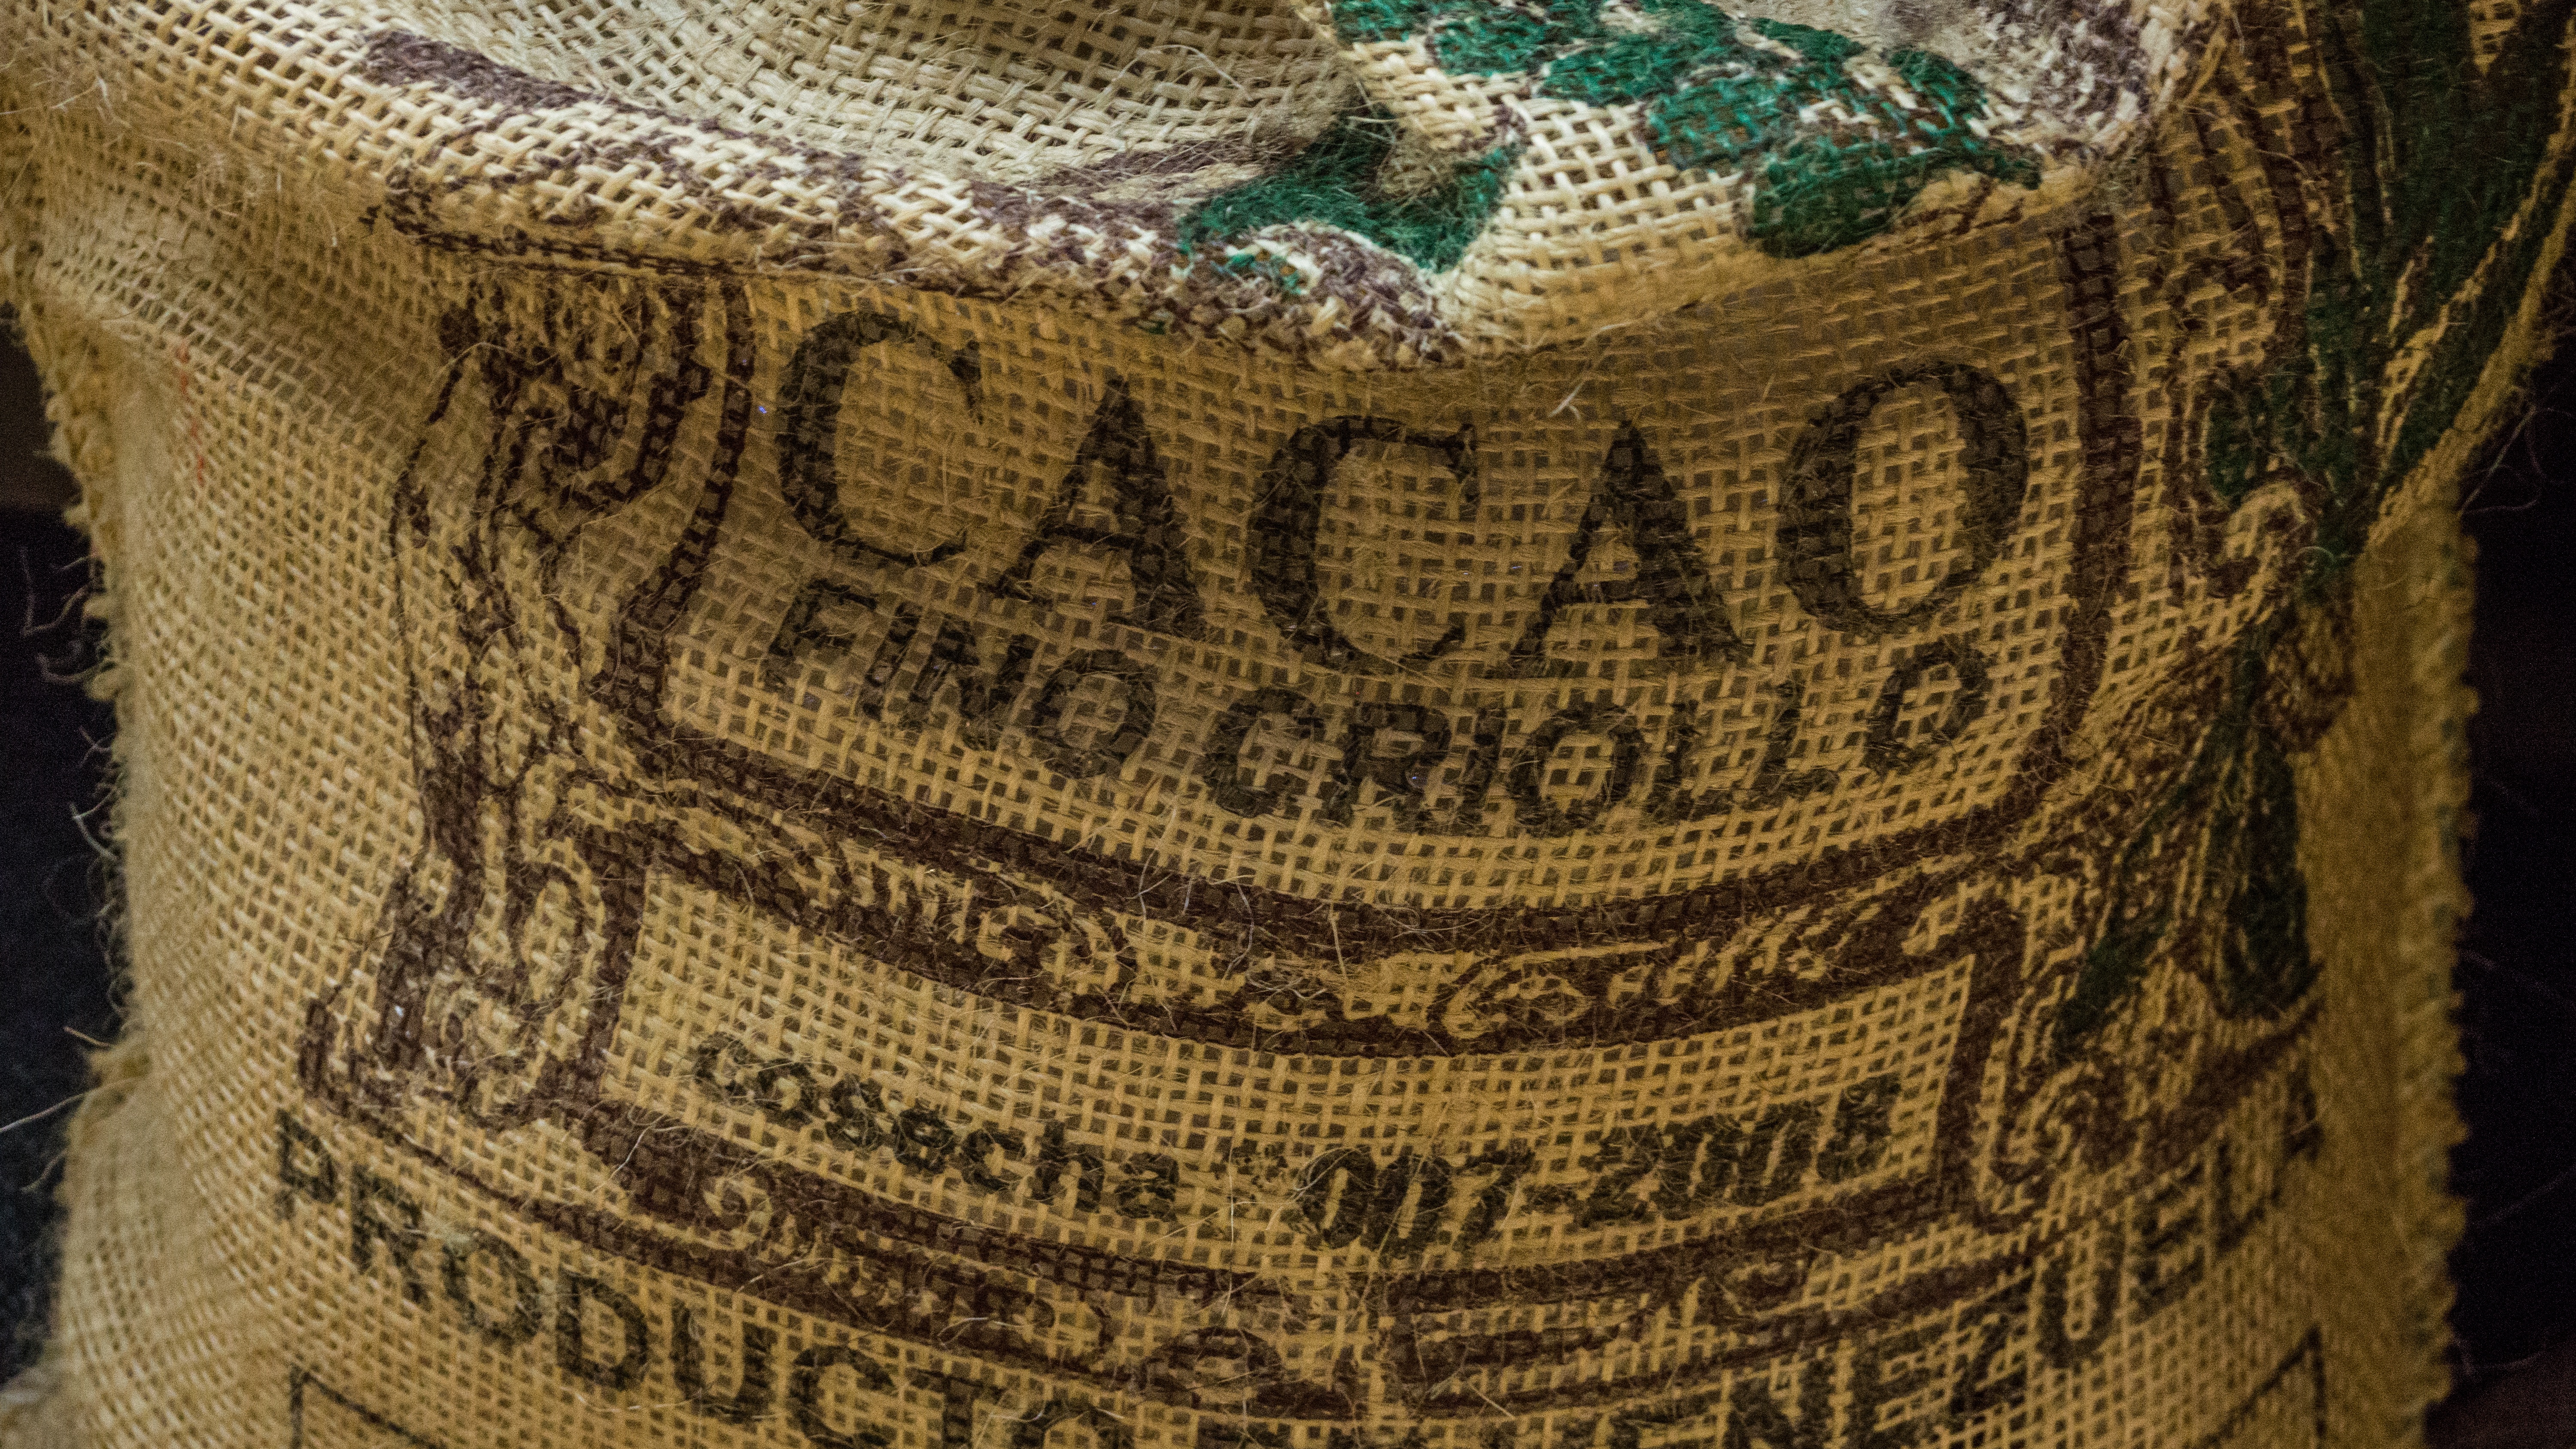
money, bag, chocolate, cocoa, cash, textile, art, sweets, currency, venezuela, candy, beans, man made object, ancient history